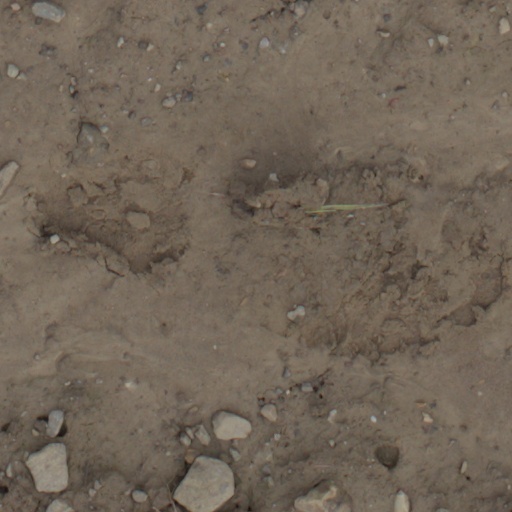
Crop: wheat